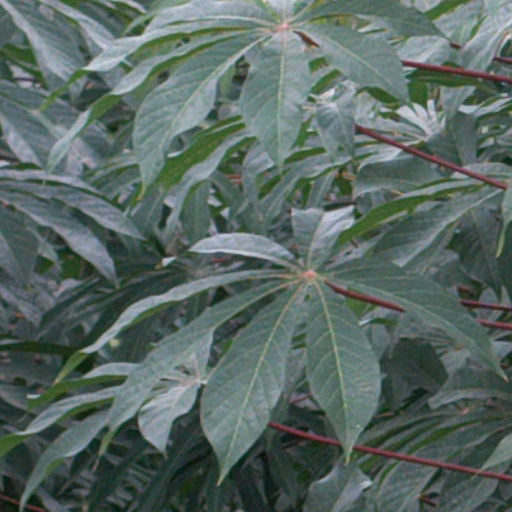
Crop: cassava